D'Oyly Carte Opera Company

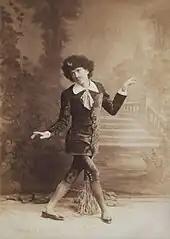
George Grossmith as Bunthorne in "Patience"

Rupert died in 1948, leaving a strong company to his daughter Bridget. She soon hired Frederic Lloyd as general manager. Bridget and Lloyd also took steps to keep the productions fresh, engaging designers to redesign the costumes and scenery. Peter Goffin, who had redesigned "Yeomen" (1939) and "Ruddigore" (1948) for the company, created new settings and costumes for Bridget for half a dozen more productions: "The Mikado" (1952; settings only, most of the celebrated Ricketts costumes being retained), "Patience" (1957), "The Gondoliers" (1958), "Trial by Jury" (1959), "H.M.S. Pinafore" (1961; ladies' costumes) and "Iolanthe" (1961). A new production of "Princess Ida" in 1954 was designed by James Wade. Eleanor Evans, however, was an example of the company's stage directors from 1949 to 1953 who were said to be reluctant to update and freshen stagings. In 1957 Goffin designed a unit set for the company to facilitate touring, reducing the number of vans required to carry the scenery from twenty to nine. A 1957 review of "Yeomen" in "The Times" praised the production and marvelled at "the continued vitality of the Savoy operas", noting: "The opera remains enchanting; the singing seems, on the whole, better and more musical than that which one used to hear, say, 30 years since; and though the acting lacks some of the richly crusted performances of those days, it is perhaps none the worse for that". In 1949 the company began a new series of recordings with Decca, featuring Green, who had returned to the company after the war, and continued the series with his successor, Peter Pratt. The company cooperated with the production of the 1953 film "The Story of Gilbert and Sullivan", which used some former members of the company in the cast. In 1955 the company gave a seven-month tour to the U.S. to celebrate the 75th anniversary of its first American productions. In 1959 the company began the tradition of holding a zany "last night" on the last evening of each London season.